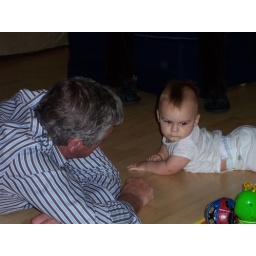
There's a green catepillar in the house and you people arn't doing anything about it.